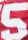
Number: 5